Szózat

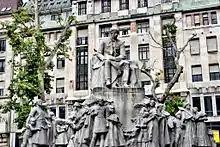
The monument to Vörösmarty in Budapest features the opening lines of the "Szózat"

The Szózat (in English: "The Appeal") is a Hungarian patriotic song. De facto, it is regarded as "the second national anthem" of Hungary, beside the Himnusz, which is a constitutionally defined state symbol.